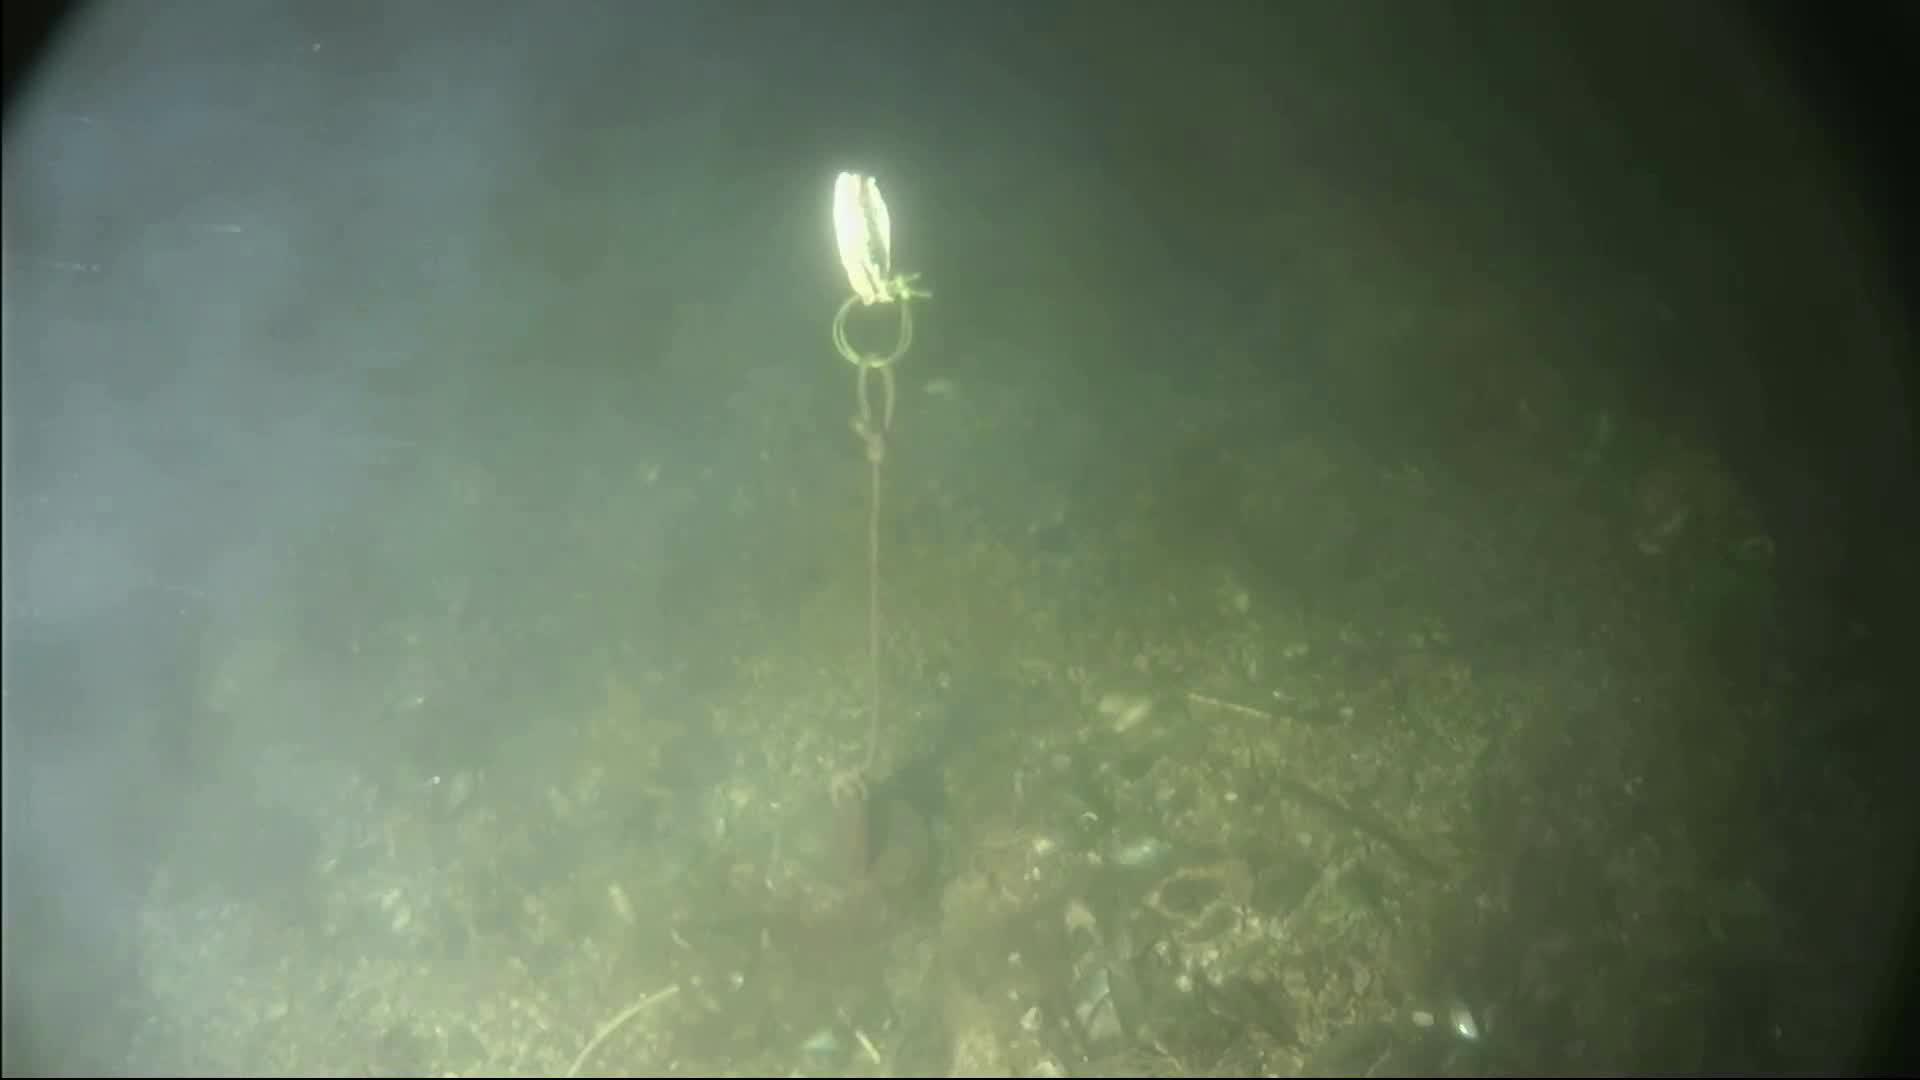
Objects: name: crab